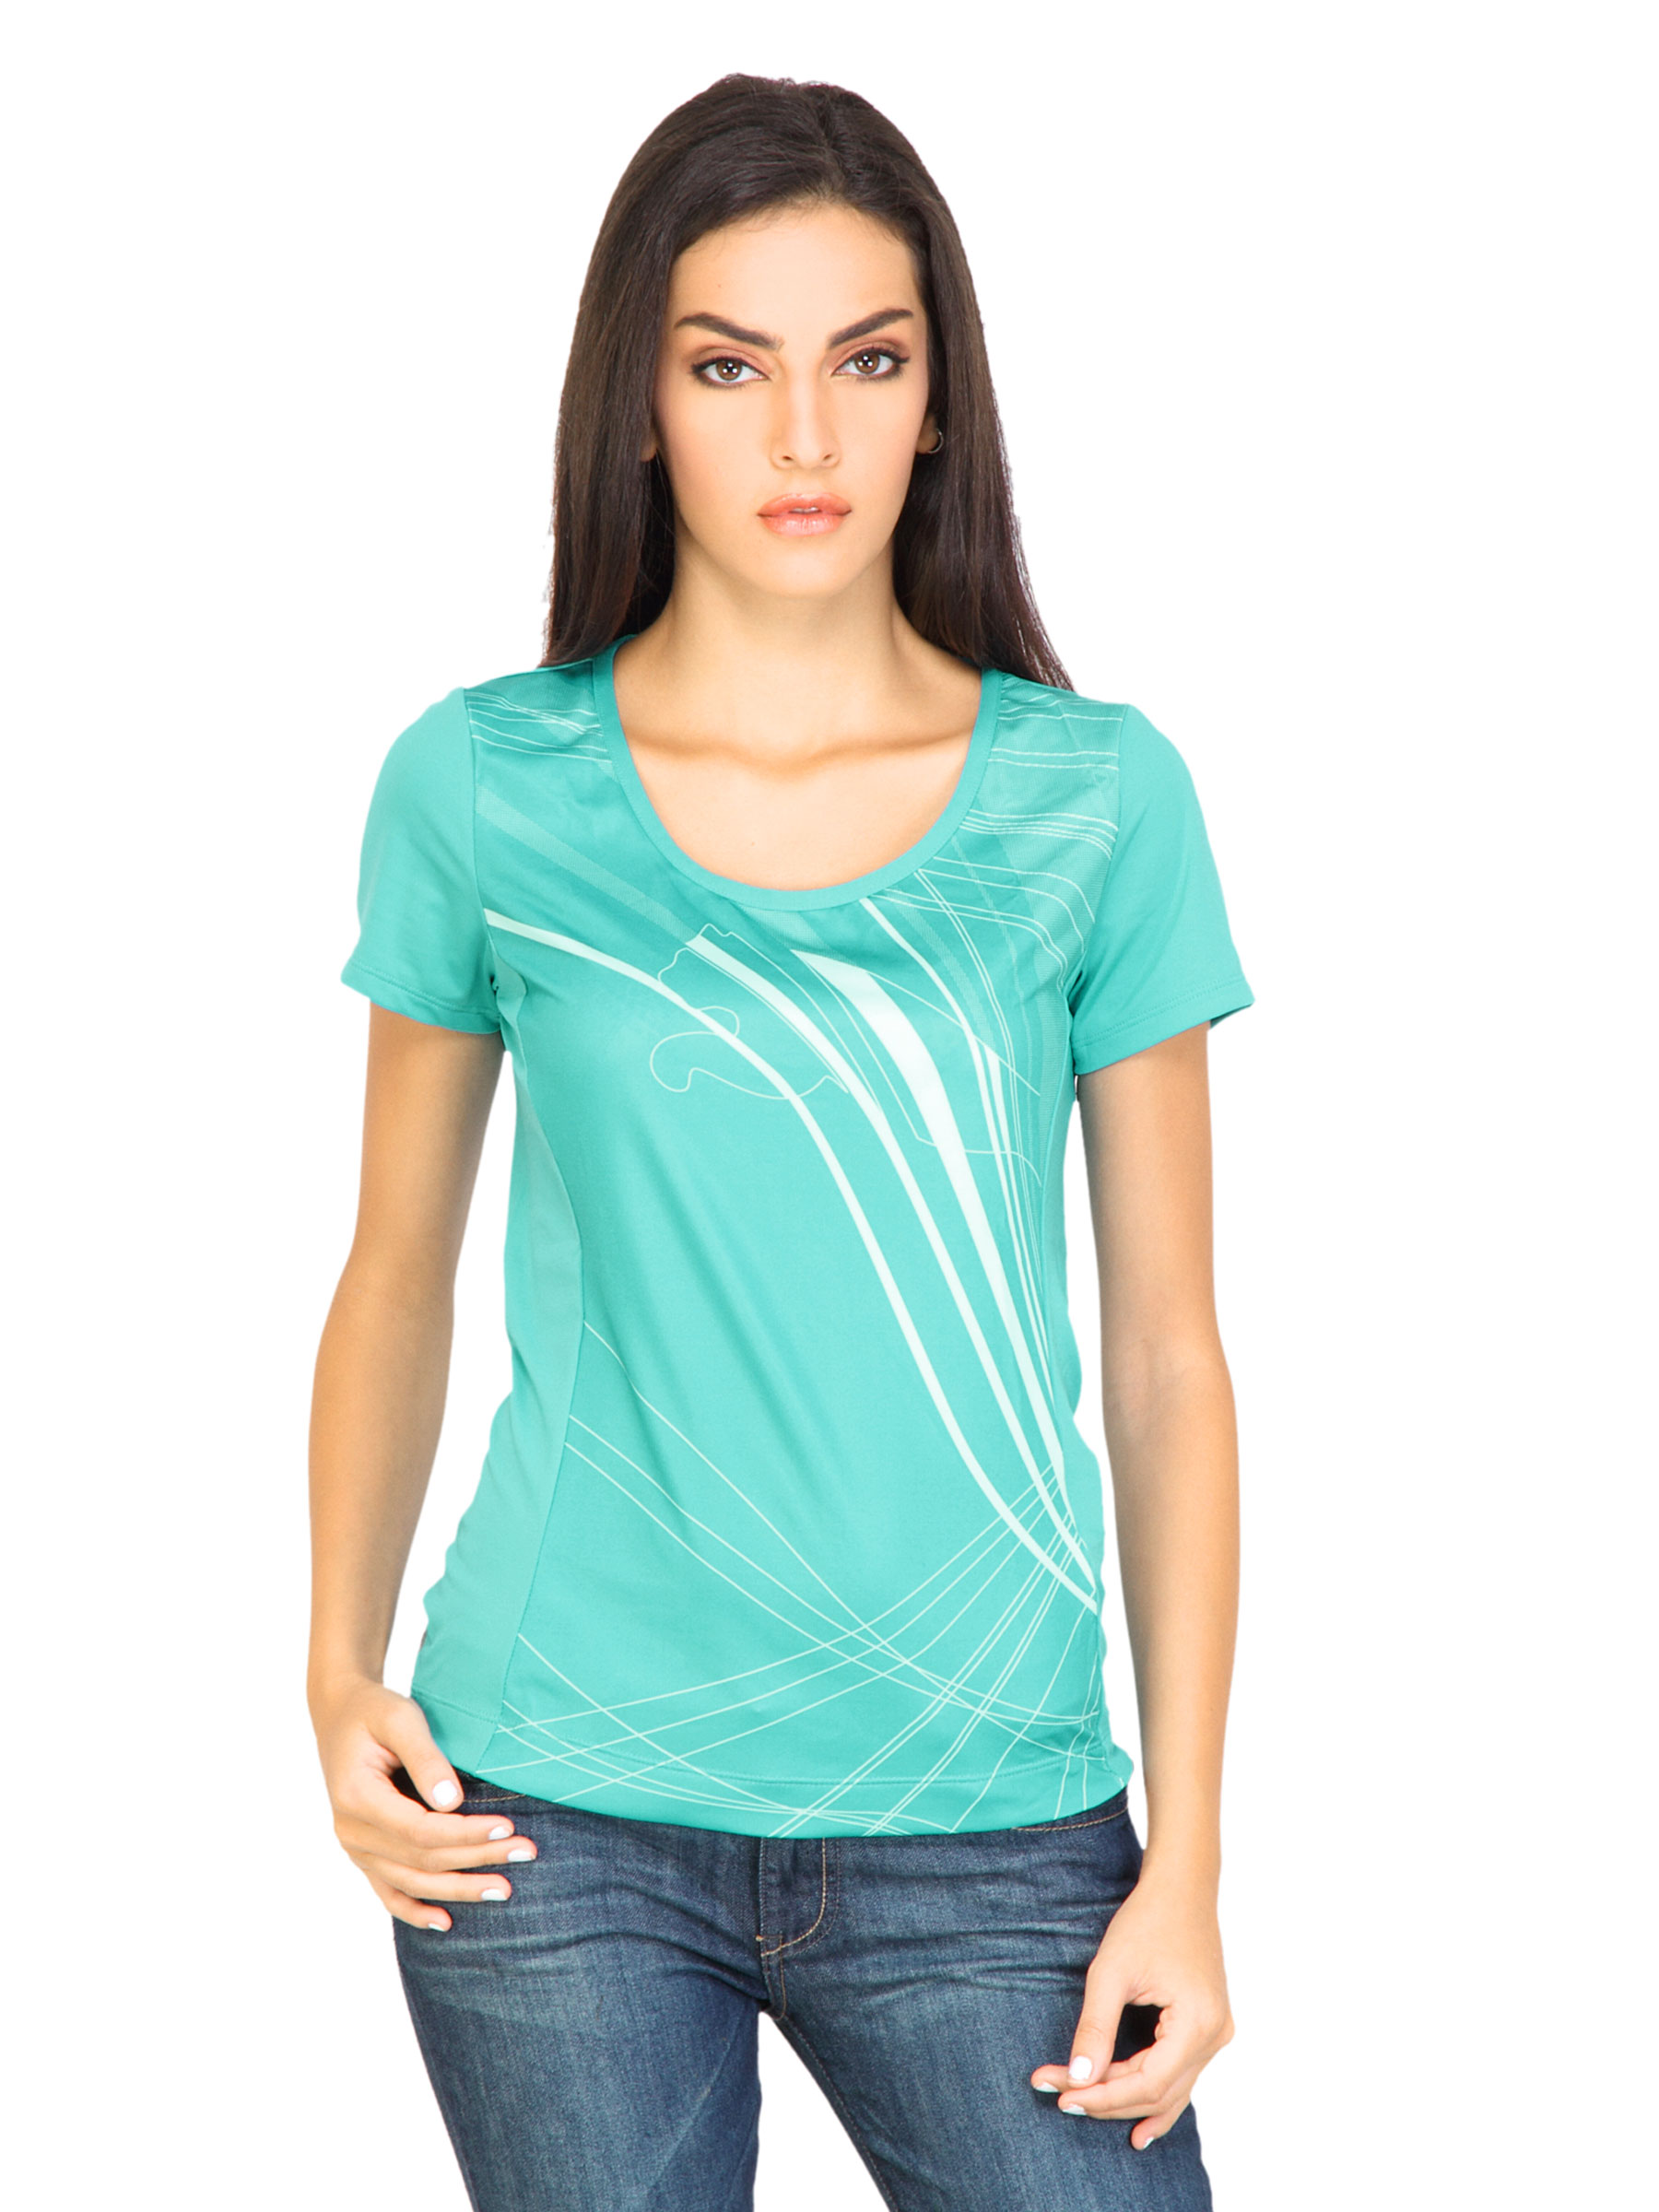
Puma Women TP Graphic Green Tshirts
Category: Apparel / Topwear / Tshirts
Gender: Women
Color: Green
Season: Fall 2011
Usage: Casual